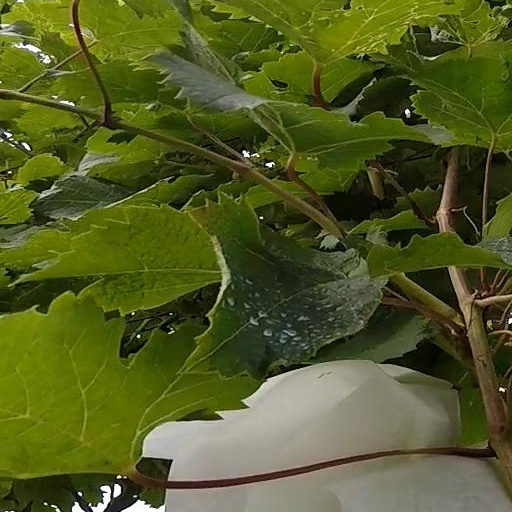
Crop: grape